Question: Please indicate a possible affordance area of the basketball that can be used for throwing
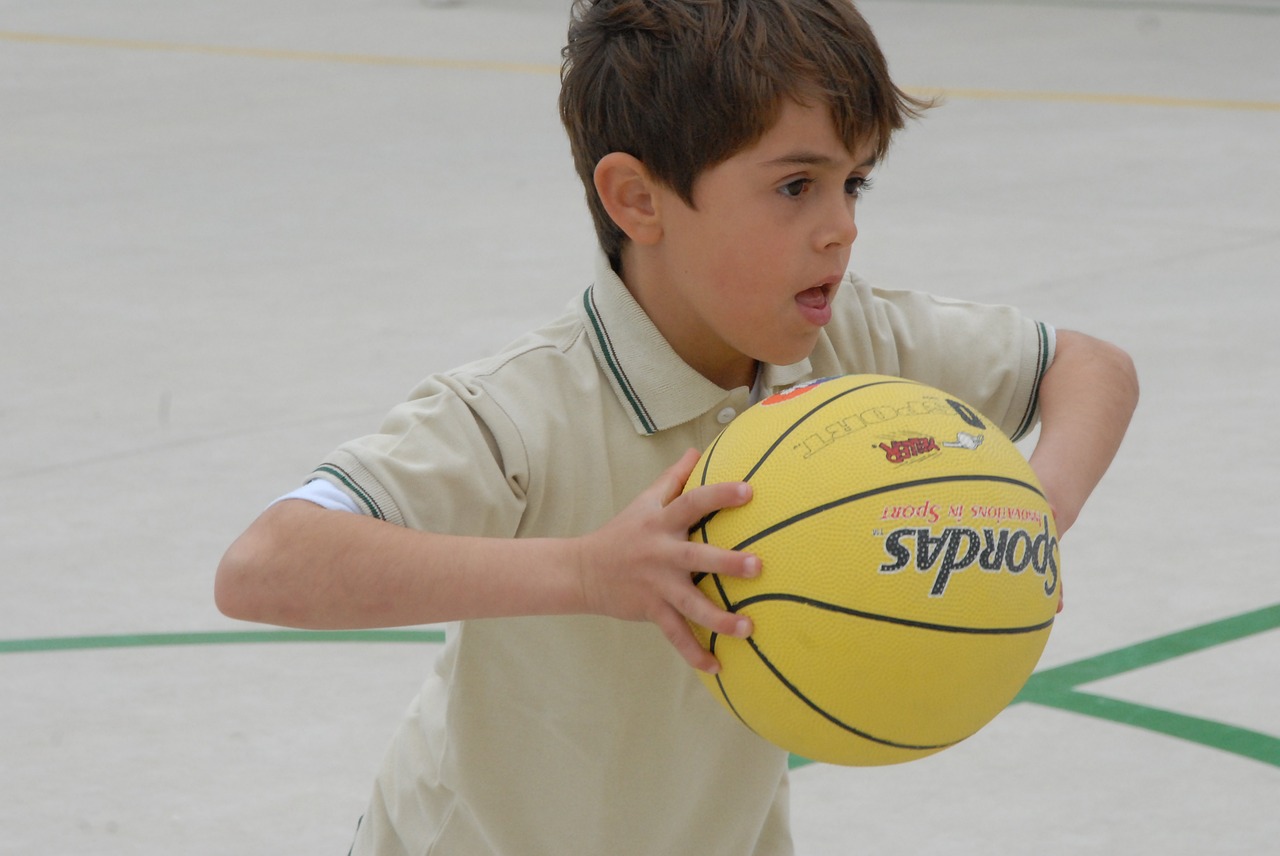
Answer: [626.742, 331.498, 1115.718, 792.195]